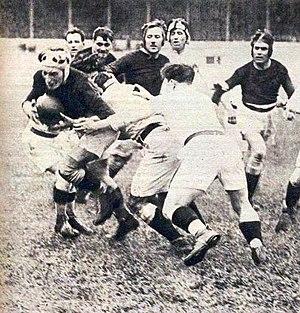
1924 (27 avril), départ de Bioussa, soutenu par ses avants, en finale du championnat à Bordeaux.
Le championnat de France de rugby à XV 1923-1924 a été remporté par le Stade toulousain qui a battu l'US Perpignan en finale. Le Stade toulousain conserve le titre acquis en 1923.